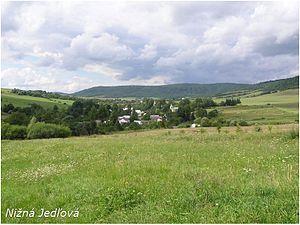
Nižná Jedľová est un village de Slovaquie situé dans la région de Prešov.